Rekoa palegon

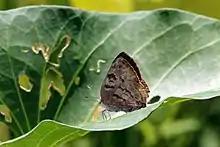
In Tobago

Rekoa palegon, the gold-bordered hairstreak, is a butterfly in the family Lycaenidae. It is found from Argentina north to Mexico and the West Indies. A rare stray has been recorded from southern Texas.